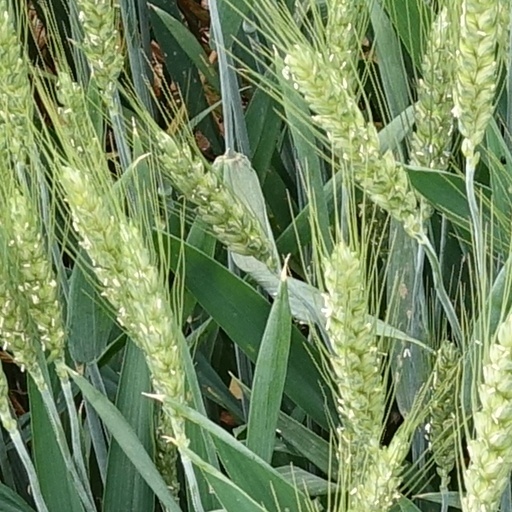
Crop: wheat